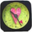
Label: clock